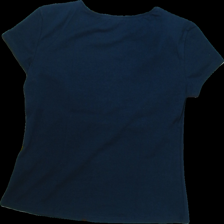
View: back
Type: T-shirt
Category: Ladies
Brand: Not Applicable
Colors: Multicolor
Material: 100%cotton
Pattern: Logo print
Cut: Regular, C-collar
Size: XL
Season: All
Trend: No trend
Stains: No
Price range: 50-100
Recommended usage: Reuse